Zanda Martens

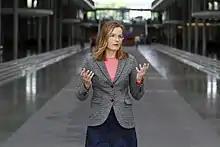
Zanda Martens – YouTube

Martens joined the SPD in January 2018. She was deputy chairwoman of the Arbeitsgemeinschaft für Arbeit (AfA) Düsseldorf from 2019 to 2023 and deputy chairwoman of the SPD subdistrict Düsseldorf from 2021 to 2023. She has been the chairwoman of the SPD Düsseldorf since 2023. Since March 2021, she has been a member of the state executive committee of SPD North Rhine-Westphalia, her party's regional branch in North-Rhine-Westphalia.